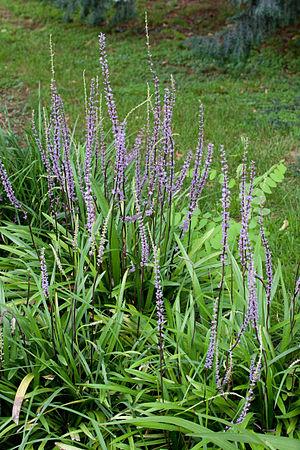
Floraison de Liriope muscari - Jardin des Plantes - Paris - France
Liriope est un genre de plantes monocotylédones originaires principalement d'Asie de l'Est et du nord des Philippines, de la famille des Liliacées ou des Asparagacées selon la classification.
Liriope muscari est une espèce de plantes monocotylédones originaires de Chine et du Japon de la famille des Liliacées ou Asparagacées selon la classification.